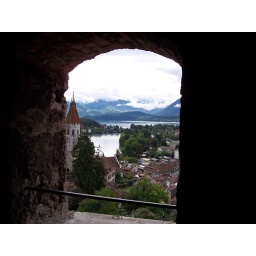
From the castle window in Thun, Switzerland.